Defence Security Corps

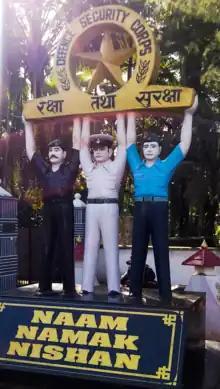
Statue at DSC Centre, Kannur Cantonment. "Naam, Namak Aur Nishan," is an ethos that calls upon Indian soldiers to strive for the good name of their country, the salt that they have partaken and the glory of the national flag/regimental standard, to the extent of making the supreme sacrifice of their lives when required.

The DSC troops serve throughout the country also in the areas designated as field, high altitude, or operational areas. The DSC personnel perform duties and functions of armed security staff, static guards, searchers, escorts, and mobile patrols by night and day. DSC soldiers are clad in either Indian police khaki or military camouflage.